Human behavior

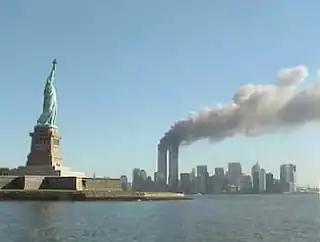
The twin towers on September 11, 2001 terrorist attacks, an example of extremist antisocial behavior

Developmental behavior encompasses the systematic changes in human behavior patterns that occur across the entire lifespan, from conception through death. These behavioral transformations reflect the complex interplay between biological maturation, environmental influences, and individual experiences that shape how humans think, feel, and act at different life stages.